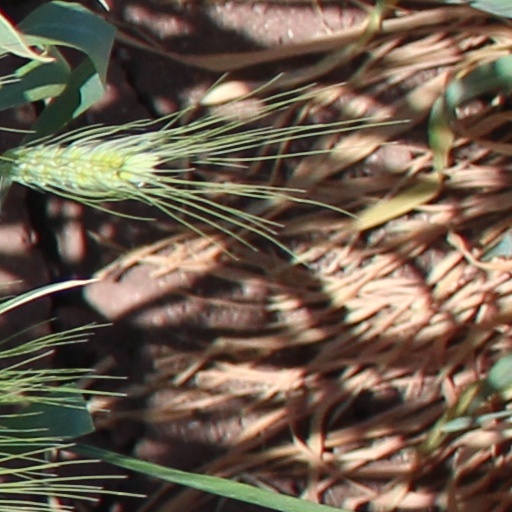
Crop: wheat